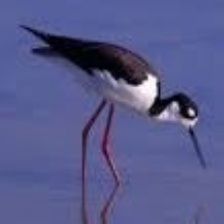
Species: BLACK NECKED STILT
Scientific name: HIMANTOPUS MEXICANUS